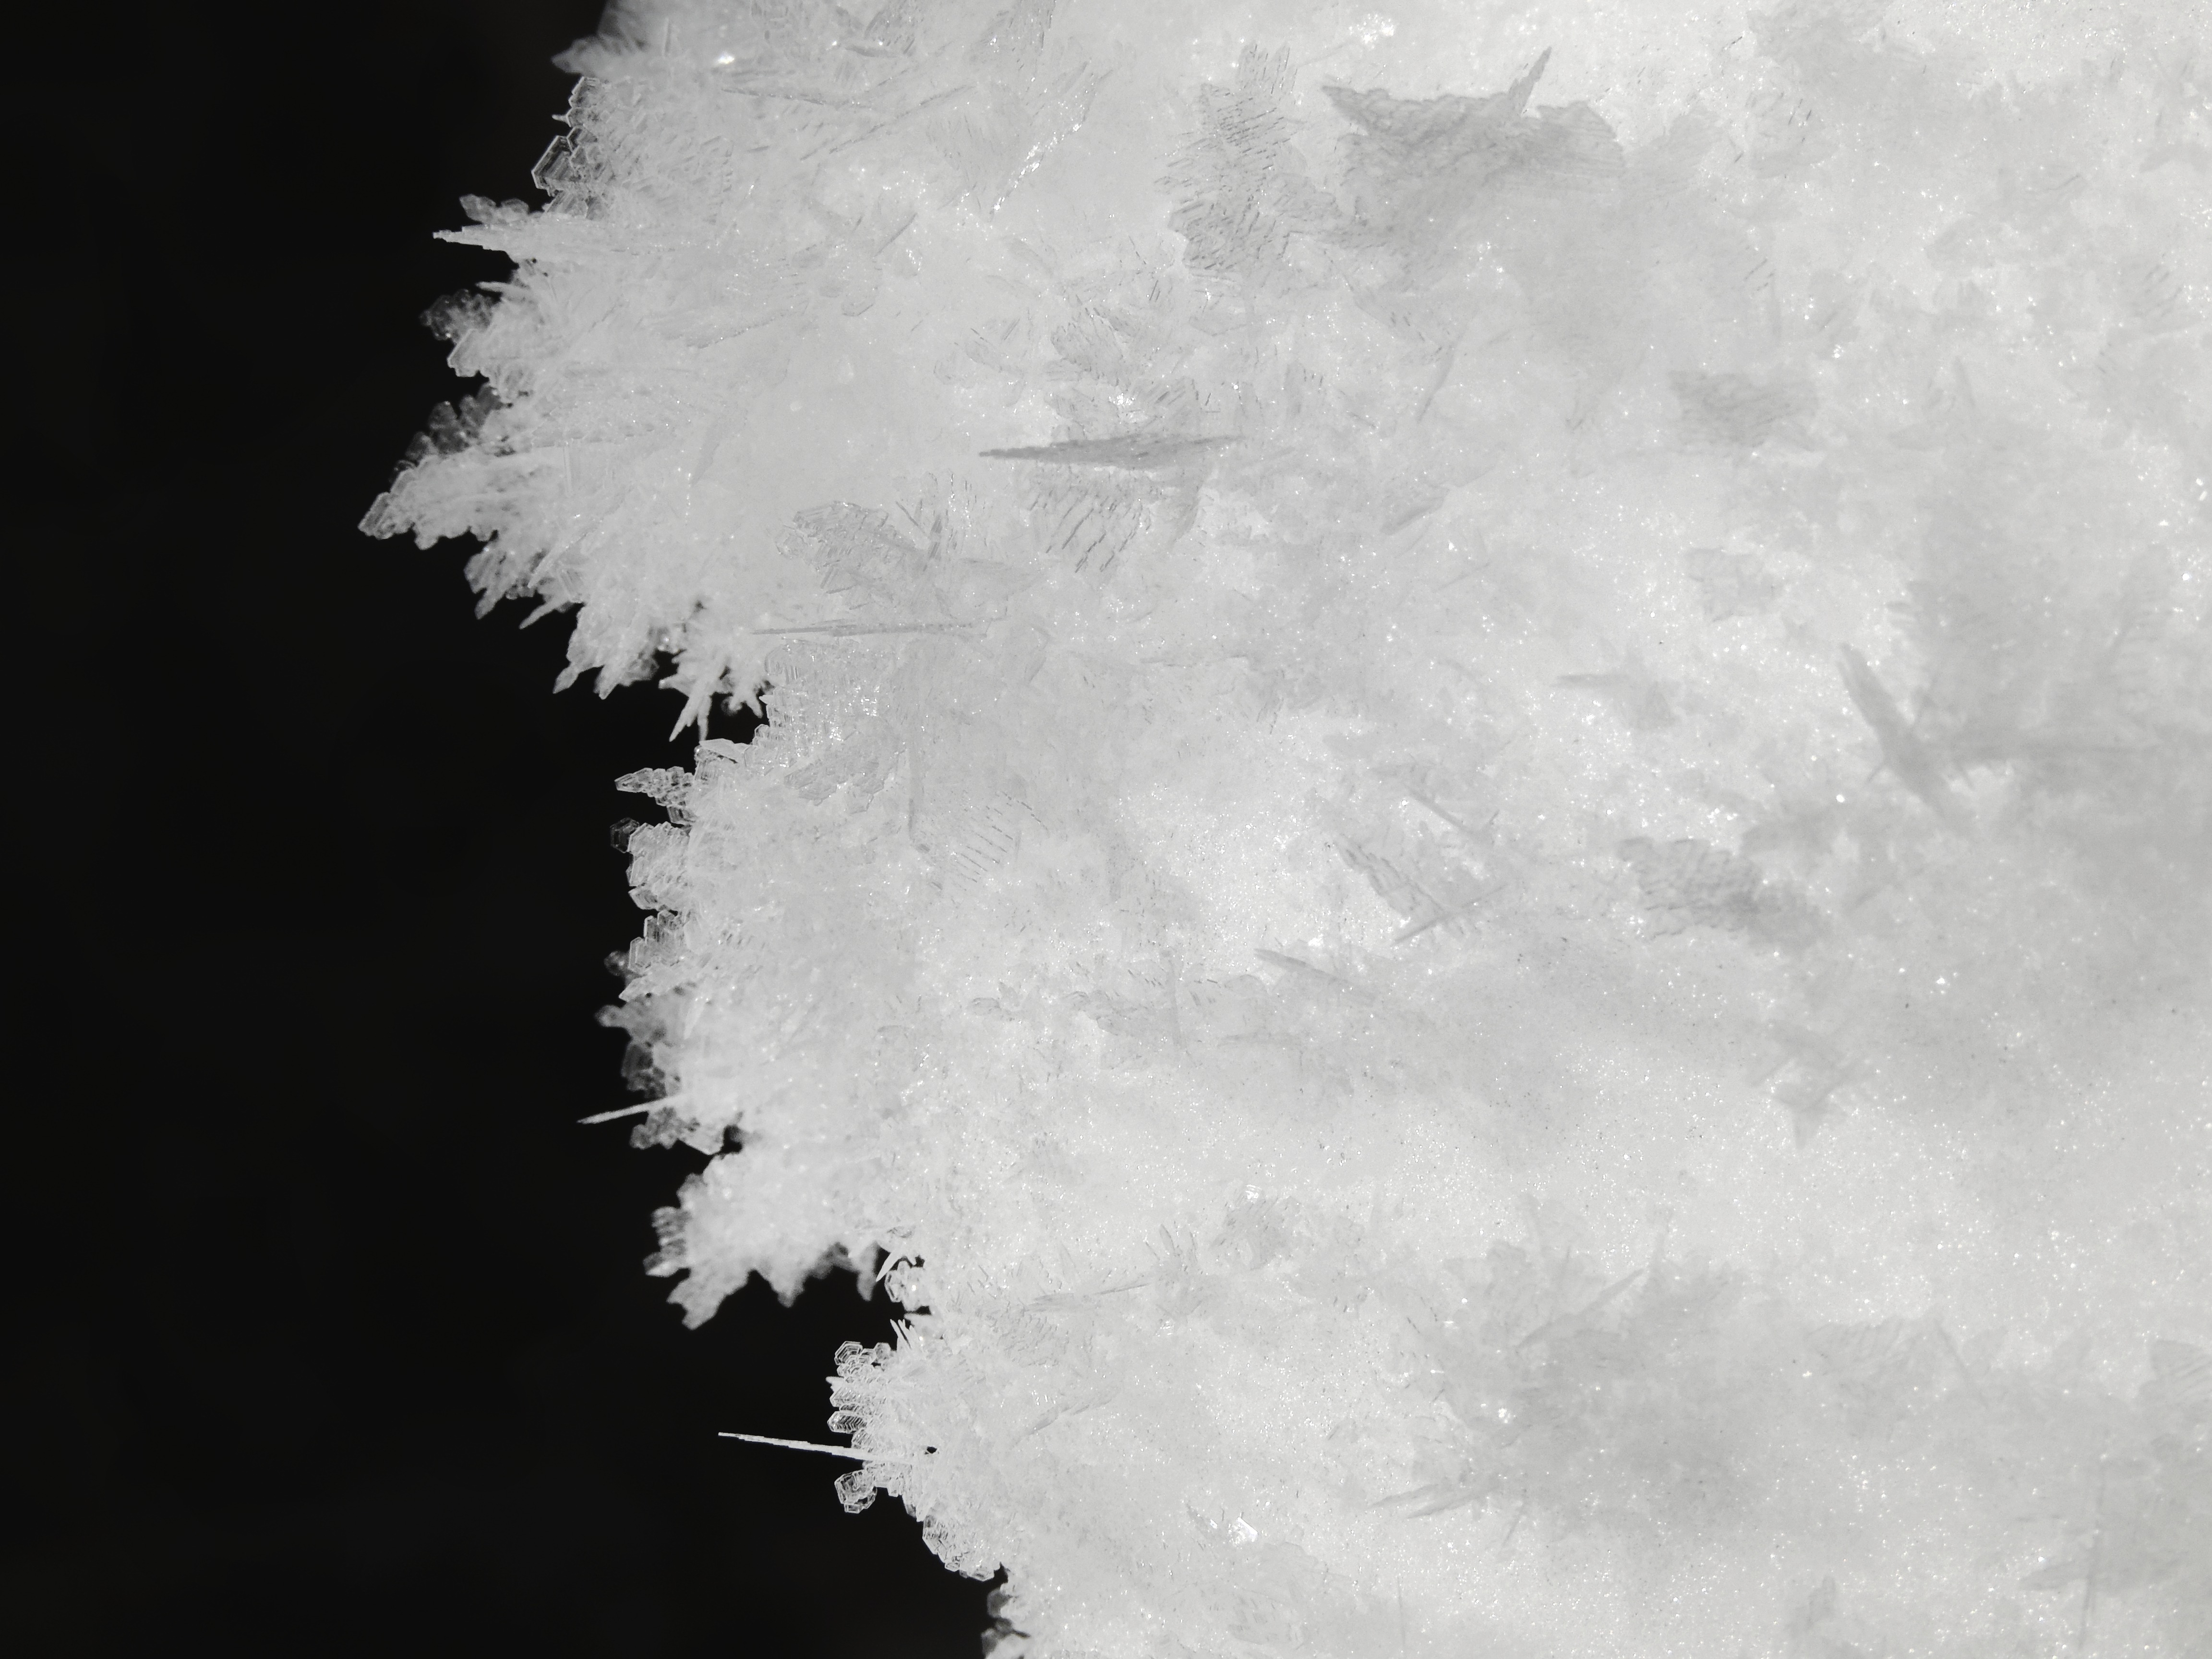
snow, cold, winter, wing, cloud, black and white, white, frost, ice, monochrome, freezing, crystals, monochrome photography